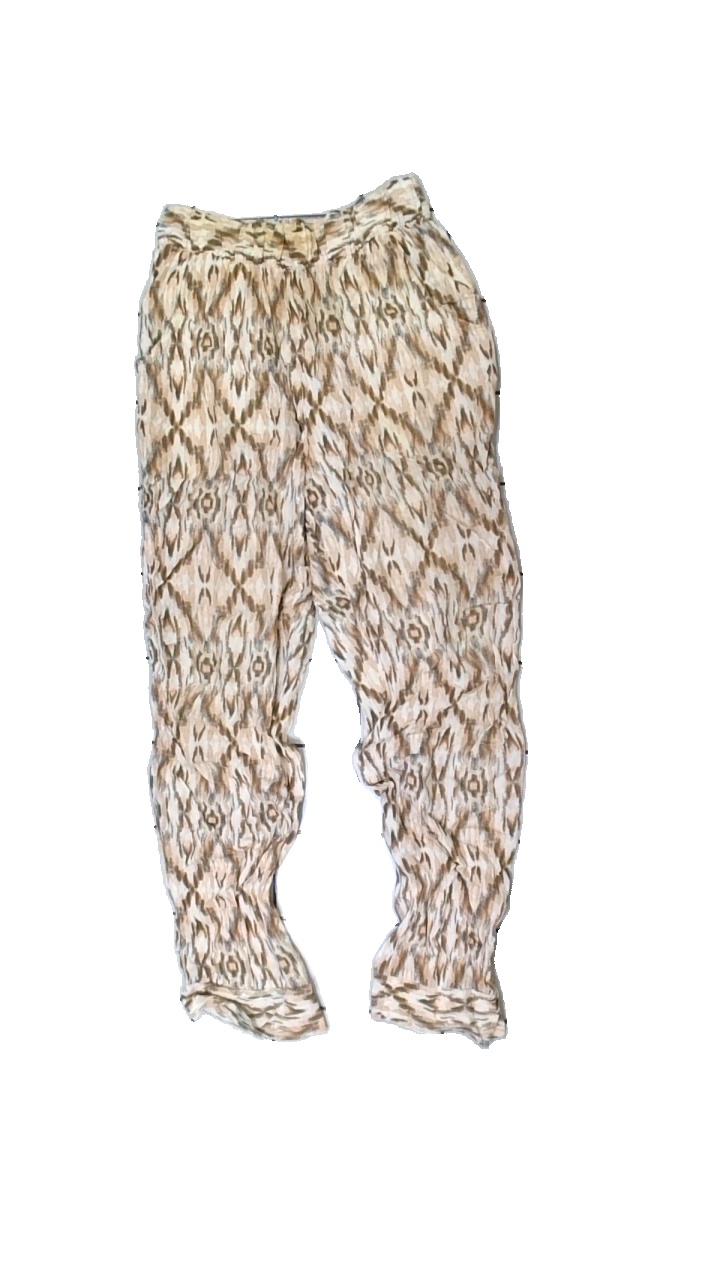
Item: Trousers (Children)
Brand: Lindex
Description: byxor med rutigt mönster och prickar i, stor fläck vid midjan
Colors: Black, Brown, Beige
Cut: Regular
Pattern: Other
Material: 100% viscose
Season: All
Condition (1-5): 3
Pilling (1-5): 5
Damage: fläck
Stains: Major
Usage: Export
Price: <50